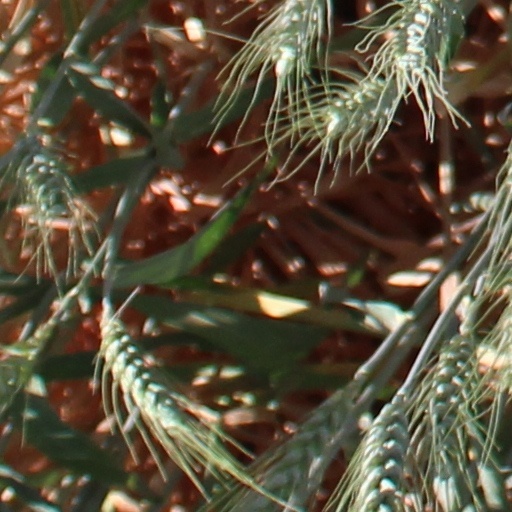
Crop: wheat